Bai Lichen

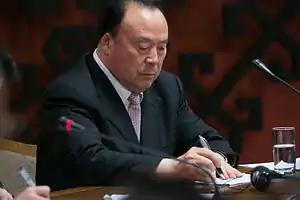
Bai Lichen in December 2012

Bai Lichen (Xiao'erjing: ; born January 1941) is a retired Chinese politician of Hui ethnicity, and the former chairman of Ningxia Hui Autonomous Region and the former president of All China Federation of Supply and Marketing Cooperatives. He was Vice Chairman of the Chinese People's Political Consultative Conference (CPPCC) between 1998 and 2013.